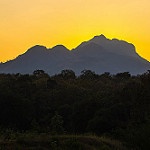
Label: mountain